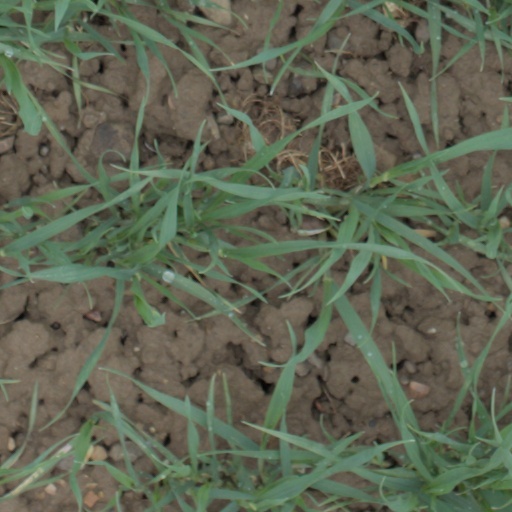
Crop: wheat